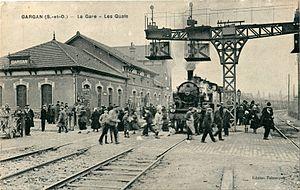
Carte postale ancienne éditée par l'H à Paris
Gargan est une gare ferroviaire française de la ligne de Bondy à Aulnay-sous-Bois, située sur le territoire de la commune des Pavillons-sous-Bois, à la limite de celle de Livry-Gargan, dans le département de la Seine-Saint-Denis en région Île-de-France.
La ligne de Bondy à Aulnay-sous-Bois, parfois surnommée ligne des Coquetiers, est une ligne ferroviaire de la Seine-Saint-Denis, en Île-de-France, d'une longueur de huit kilomètres. Ouverte en 1875, elle est depuis 2006, parcourue par les rames de la ligne 4 du tramway d'Île-de-France. Elle constitue la ligne nᵒ 958 000 du réseau ferré national.